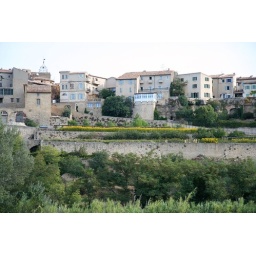
Back by bike and train to Avignon